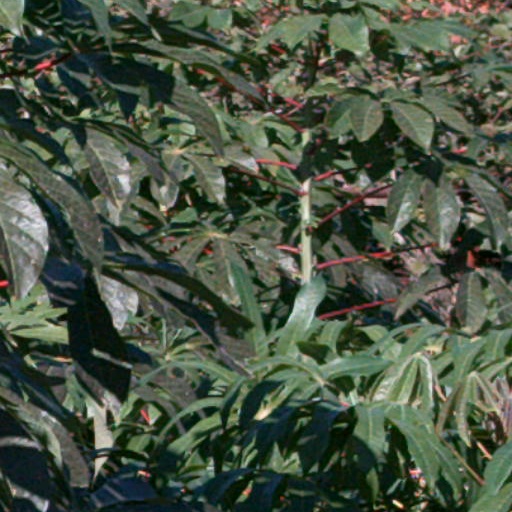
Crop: cassava